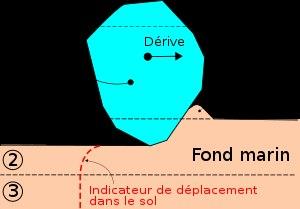
Lorsqu’une formation de glace flottante dérive dans une zone peu profonde, il arrive que la partie immergée de cette glace touche le fond de l’eau. Elle se met alors à racler les sédiments en y laissant un sillon – c’est le phénomène de l’affouillement. Si ce phénomène est le plus souvent observé dans les mers et les océans, on le remarque également dans les rivières et les lacs.